Globba albiflora

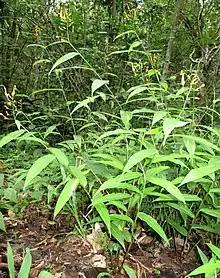

The variety called "G. albiflora" var. "aurea" is now "Globba newmanii" .